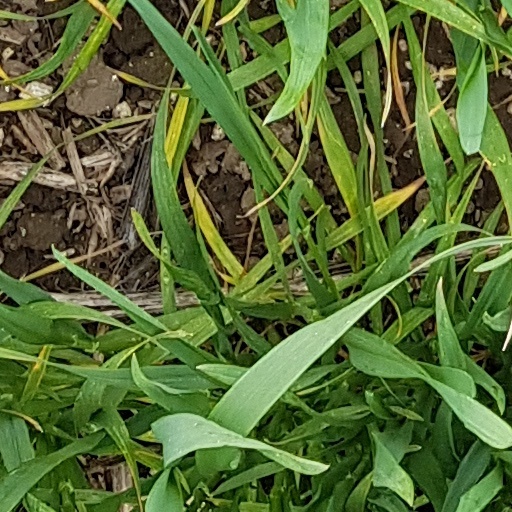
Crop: wheat